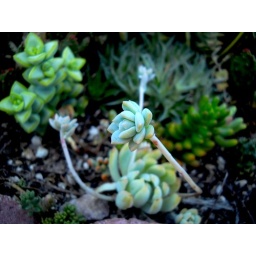
Part of a varied group of succulent plants in a sidewalk garden in San Diego, California.